Love Letter (1995 film)

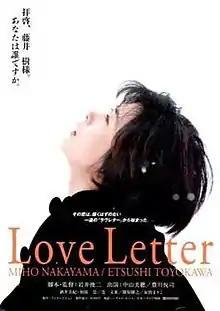

Love Letter is a 1995 Japanese romantic film written, directed and edited by Shunji Iwai in his debut feature film and starring Miho Nakayama. The majority of the film was shot on the island of Hokkaidō, primarily in Otaru. It achieved great success at the box office in Japan and gained popularity in other East Asian countries, particularly South Korea. Remarkably, it was one of the first Japanese films to be shown in South Korean cinemas since World War II, garnering 645,615 admissions and ranking as the tenth highest-grossing general release of the year.